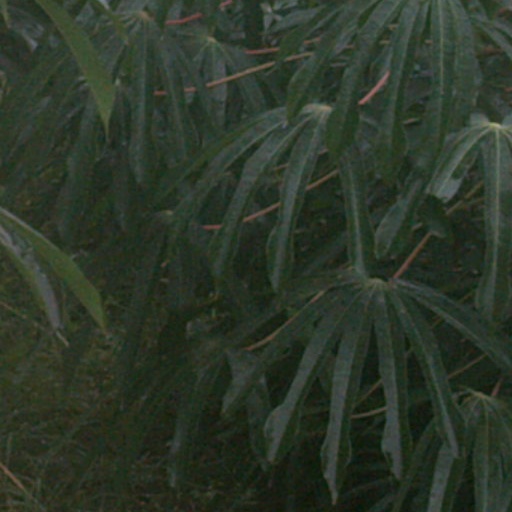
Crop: cassava